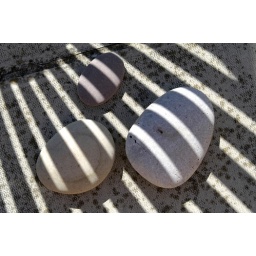
Visual experiment with pebbles and a plastic chair in the afternoon sun.